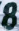
Number: 8